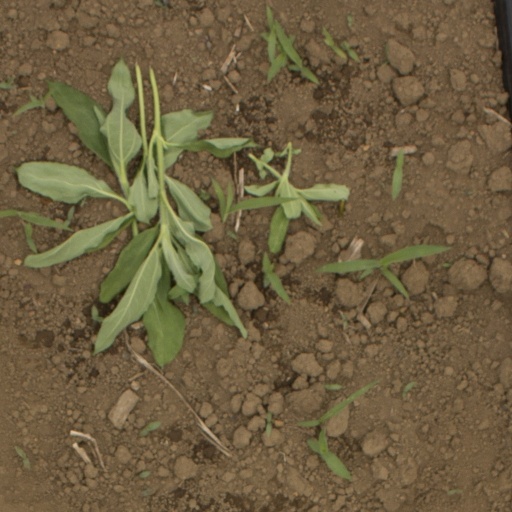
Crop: Jerusalem artichoke